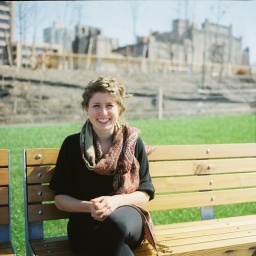
biz visited; photos were taken. &lt;em&gt;spring tlr roll, including blue hill at stone barns and holy week in somerville.&lt;/em&gt;